Teraterpeton

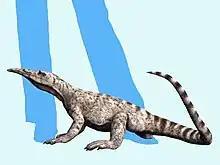
3D reconstruction of "T. hrynewichorum" compared to a human

"Teraterpeton" had an unusual appearance compared to other early archosauromorphs. Members of the genus had a long skull with no teeth at the ends of the upper and lower jaws. Over each eye socket is a bony projection formed by the lacrimal and prefrontal bones. At the back of the jaws are a set of small, sharp, closely spaced teeth. They continue below the level of the eye, an unusual trait among early archosauromorphs. The upper tooth row does not run along the edge of the jaw, but is inset closer to mouth. An additional tooth row on the palate runs alongside the maxillary tooth row of the upper jaw. The teeth of the upper jaws fit closely, or occlude, with the teeth of the lower jaw. The upper jaw teeth have sharp cusps with indentations in front of them, while the lower jaw teeth have cusps with indentations behind them. The cusps of the upper teeth fit into the indentations of the lower teeth, while the cusps of the lower teeth fit into the indentations of the upper teeth.